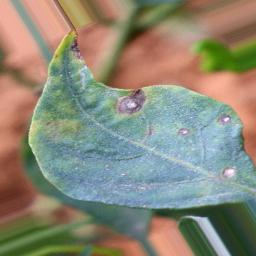
Label: cercospora